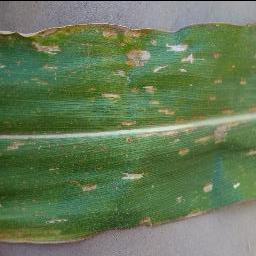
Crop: corn
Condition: (maize)_cercospora_spot_gray_spot